Benjamin Disraeli

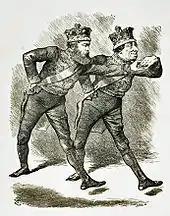
Refer to caption

Disraeli and the cabinet sent Salisbury as lead British representative to the Constantinople Conference, which met in December 1876 and January 1877. In advance of the conference, Disraeli sent Salisbury private word to seek British military occupation of Bulgaria and Bosnia, and British control of the Ottoman Army. Salisbury ignored these instructions, which his biographer, Andrew Roberts deemed "ludicrous". The conference failed to reach agreement with the Turks.